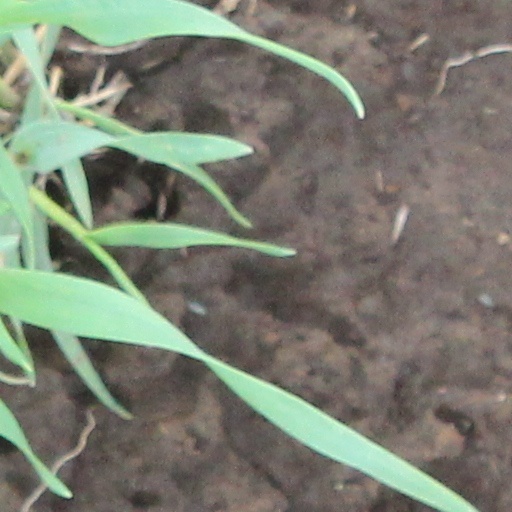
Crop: wheat